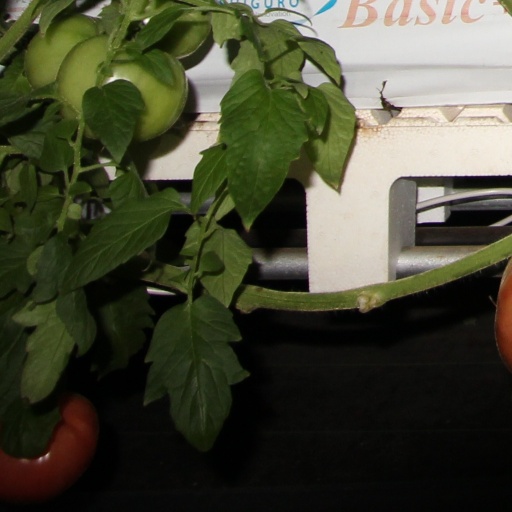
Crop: tomato